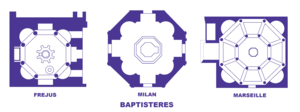
Baptistères, plans de Fréjus, Milan, Marseille
L'architecture paléochrétienne désigne la plus ancienne période de l'architecture chrétienne, qui s'est développée dans l'Empire romain dans l'Antiquité tardive.